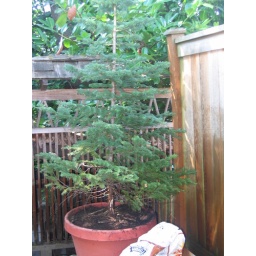
the pine tree in it's new (contained home)